Public housing estates in Chai Wan and Siu Sai Wan

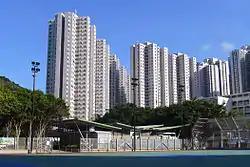
Fullview Garden

Fullview Garden is a Home Ownership Scheme court and Private Sector Participation Scheme court at the south of Siu Sai Wan Road, Siu Sai Wan. Formerly the site of intelligence gathering centre established by British Armed Force until the 1980s, the court has 11 blocks built in 1993 and 1994, jointly developed by the Hong Kong Housing Authority and Chevalier Group.